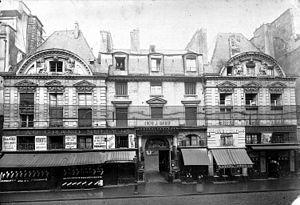
L'hôtel de Sully est un hôtel particulier de style Louis XIII, situé dans le quartier du Marais, dans le 4ᵉ arrondissement de Paris, au 62 rue Saint-Antoine. Il accueille aujourd'hui le Centre des monuments nationaux.